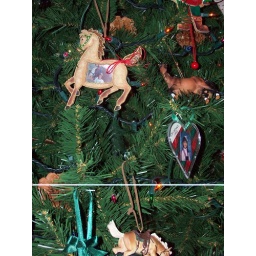
I promise there are more than just horse ornaments on our Christmas tree (but around half are)